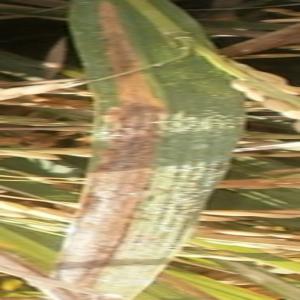
Disease: Bacterialblight